1912 Grand Prix season

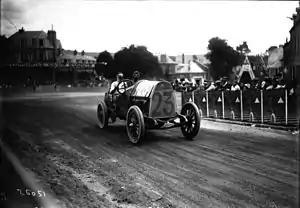
Louis Wagner, FIAT. French GP

With Peugeot devoting its energy to its Grand Prix cars, they only had a single voiturette entry for René Thomas. Ranged against him were a number of teams from France (including Sizaire-Naudin, Grégoire and Th. Schneider) and Great Britain (Sunbeam, Vauxhall and others).